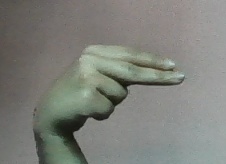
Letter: ain